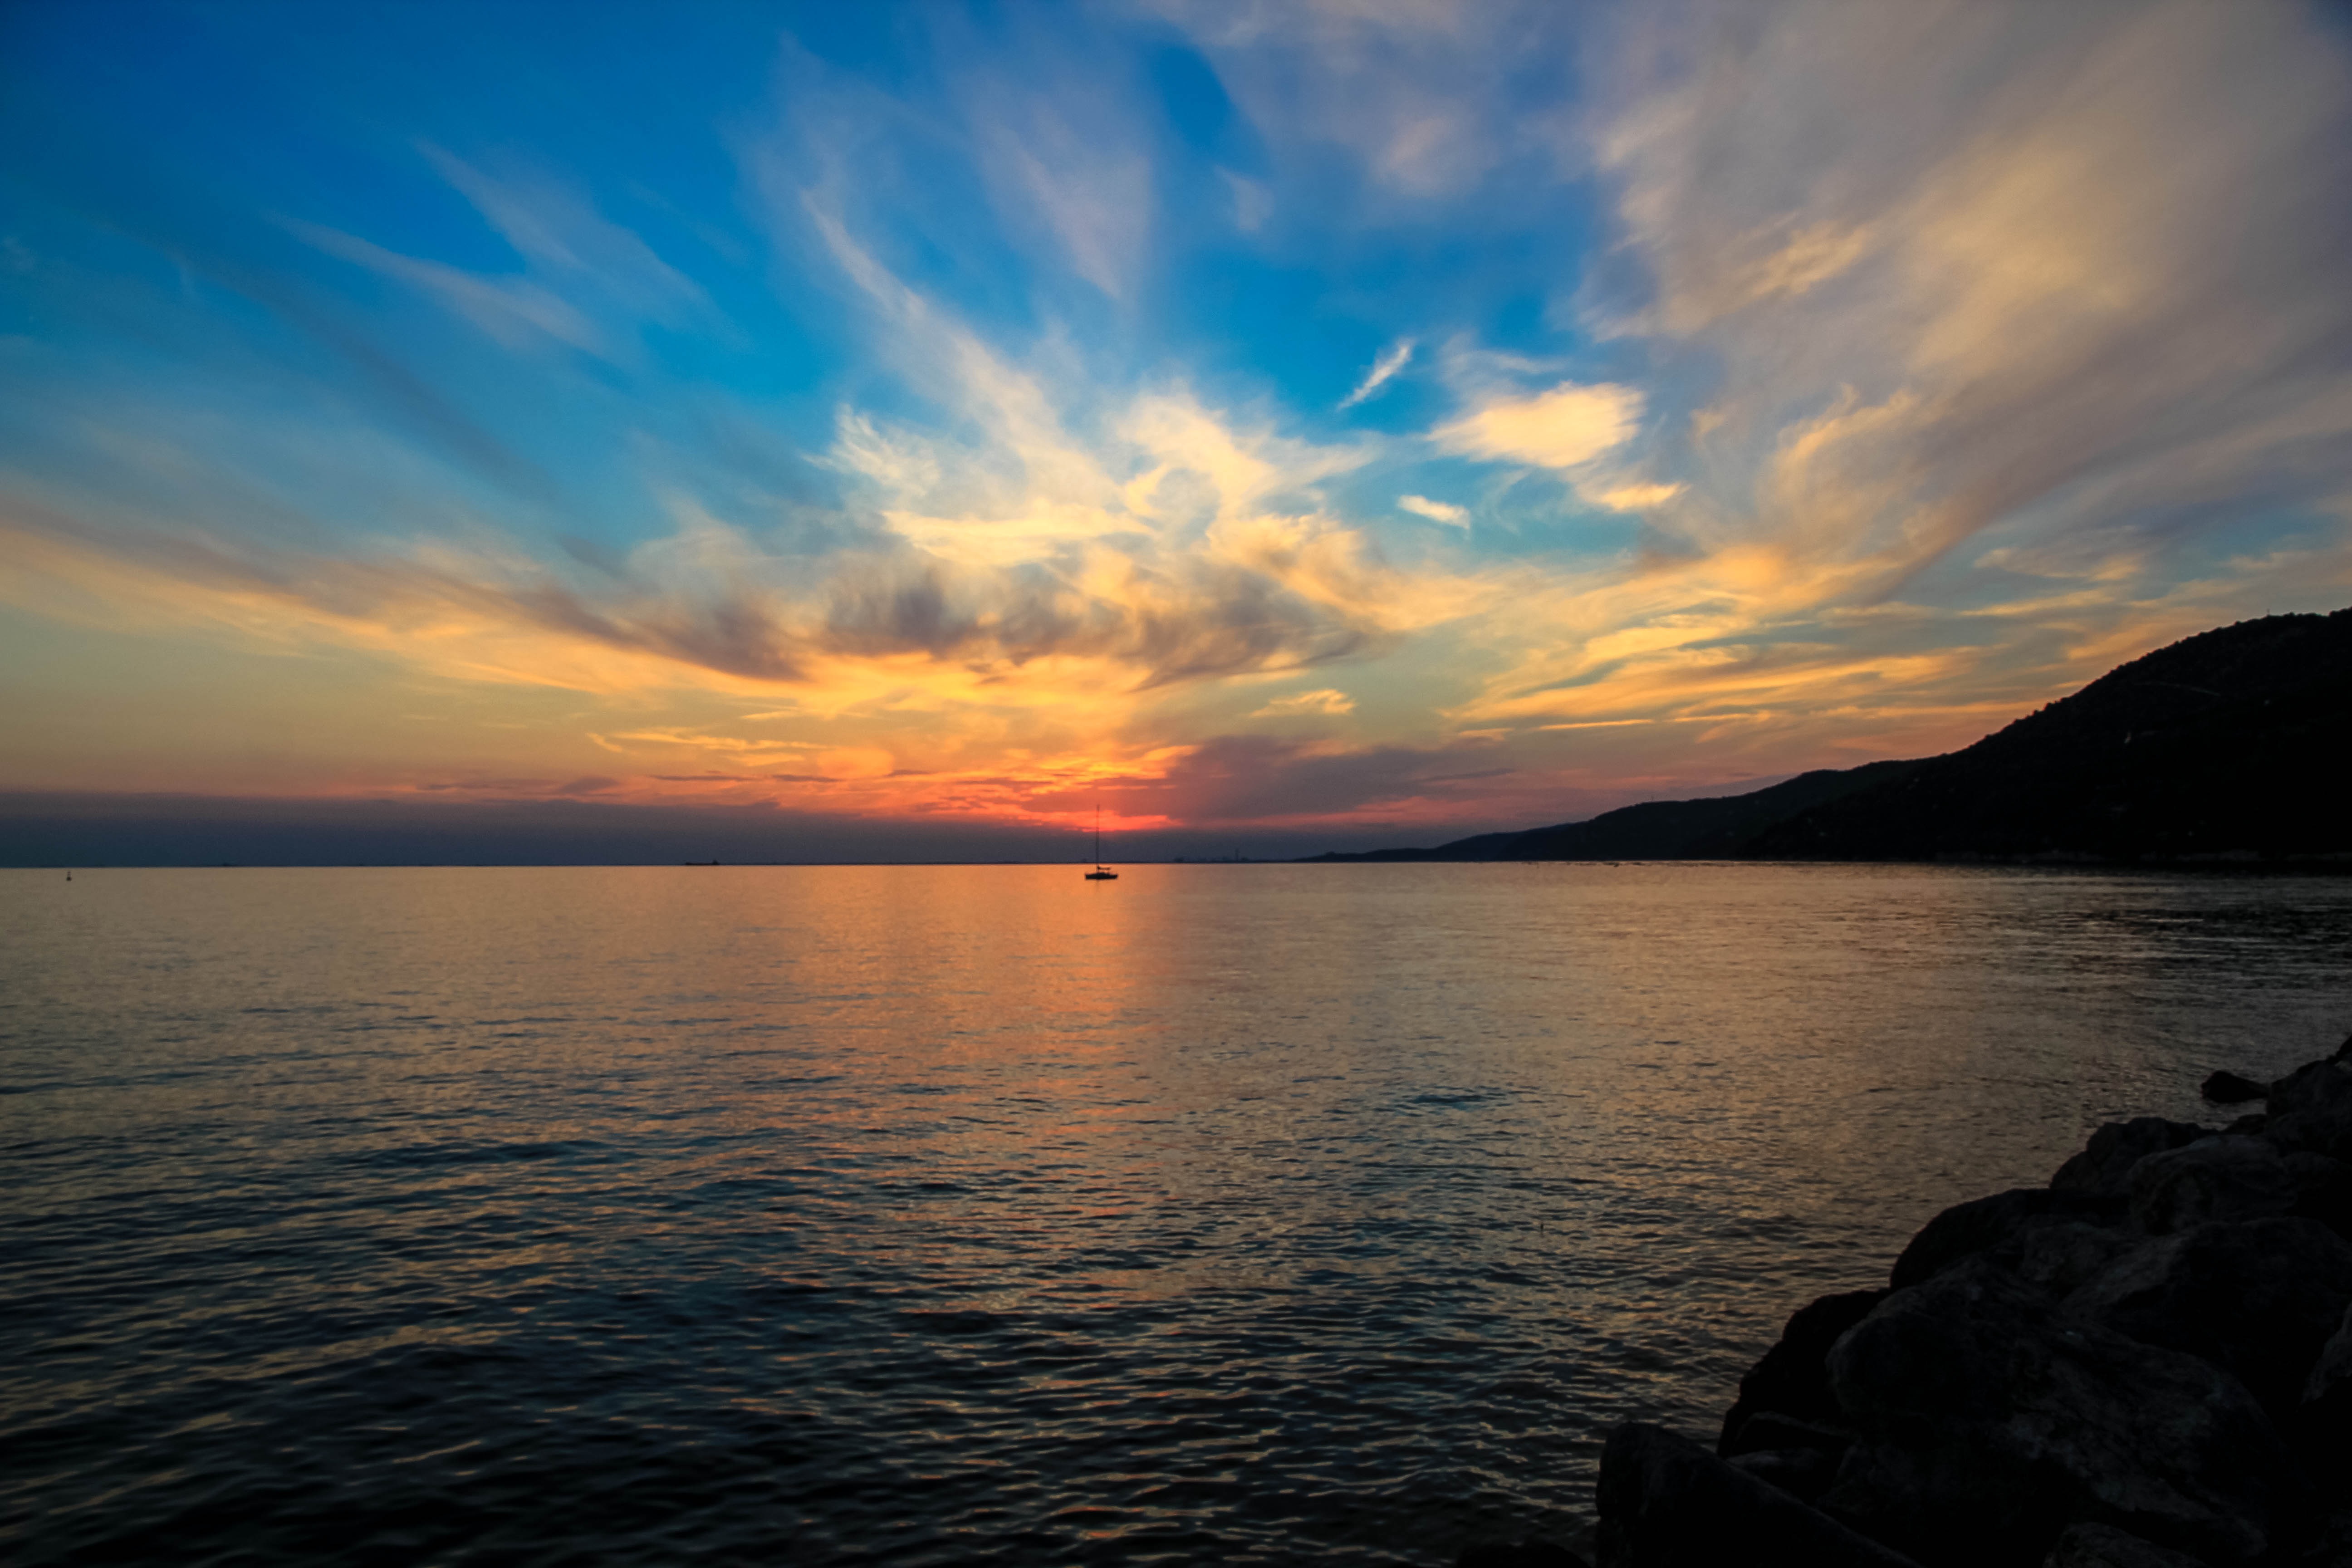
sea, coast, ocean, horizon, cloud, sky, sun, sunrise, sunset, sunlight, morning, lake, dawn, dusk, evening, reflection, bay, great, loch, afterglow